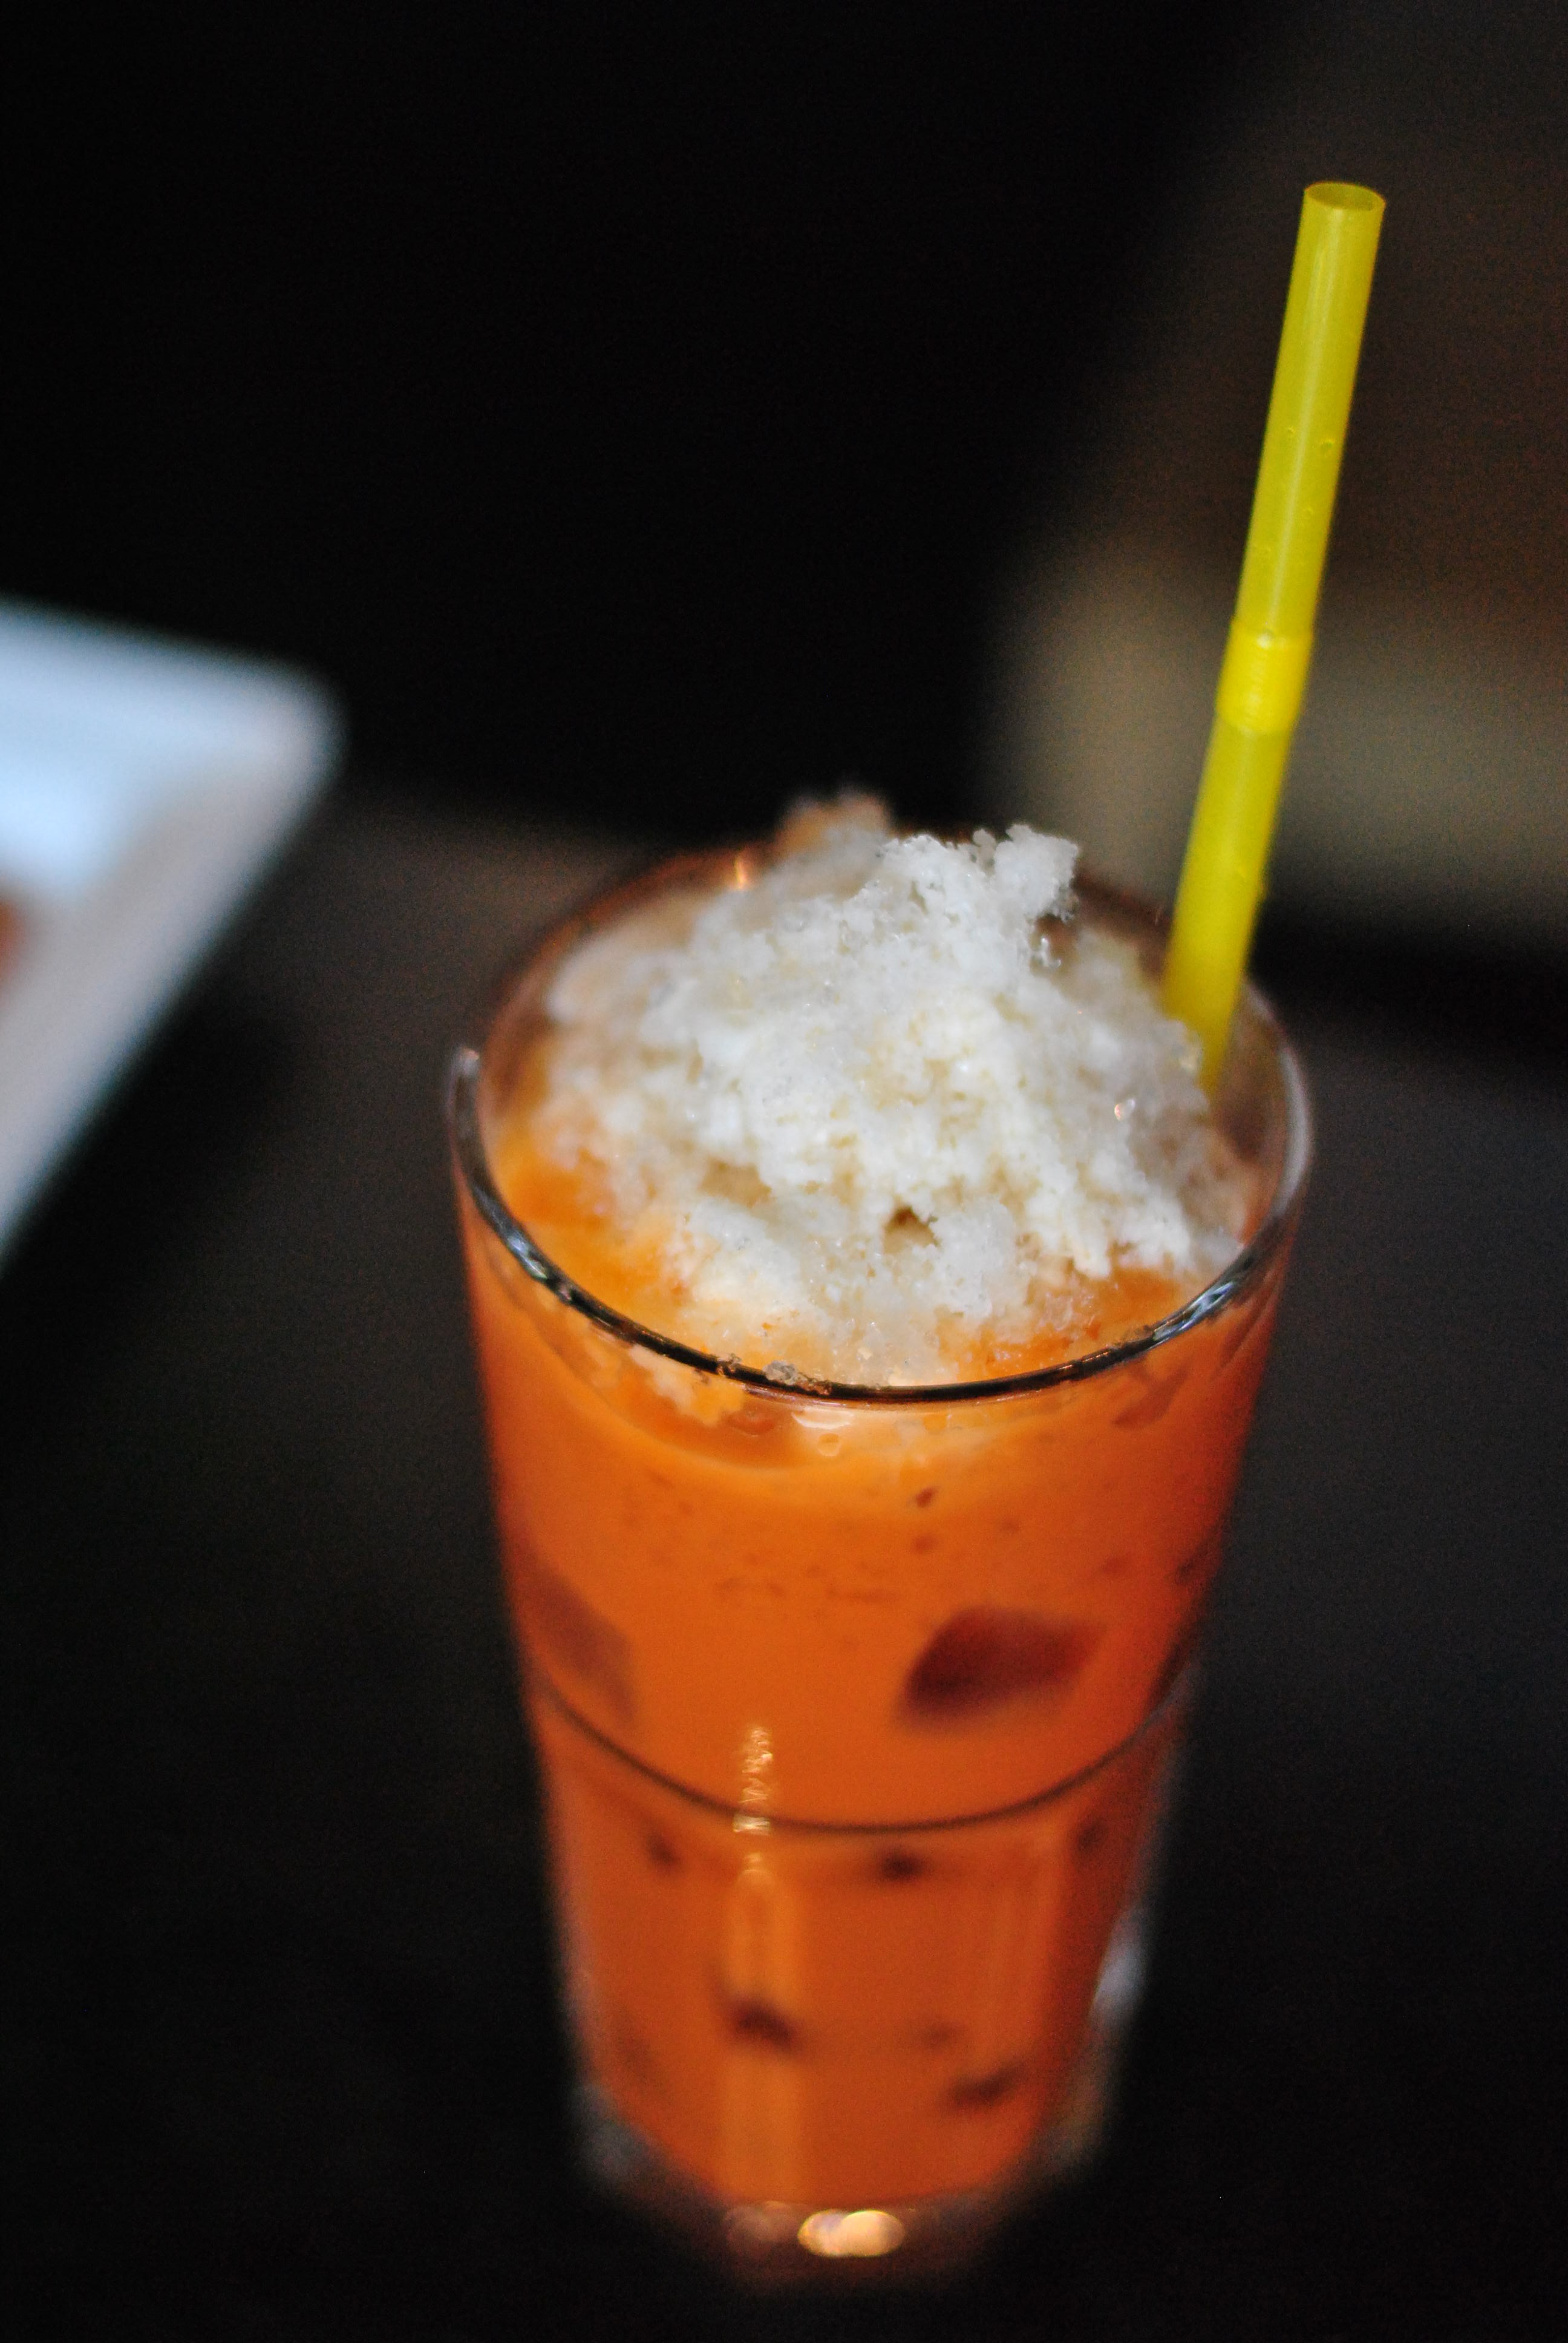
food, produce, beverage, drink, dessert, cocktail, iced tea, flavor, milkshake, sweet drink